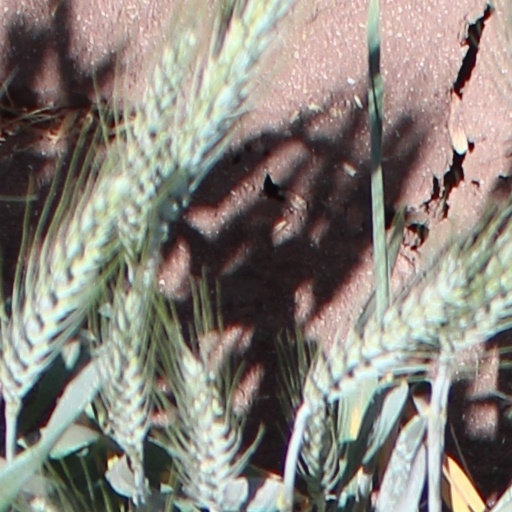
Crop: wheat